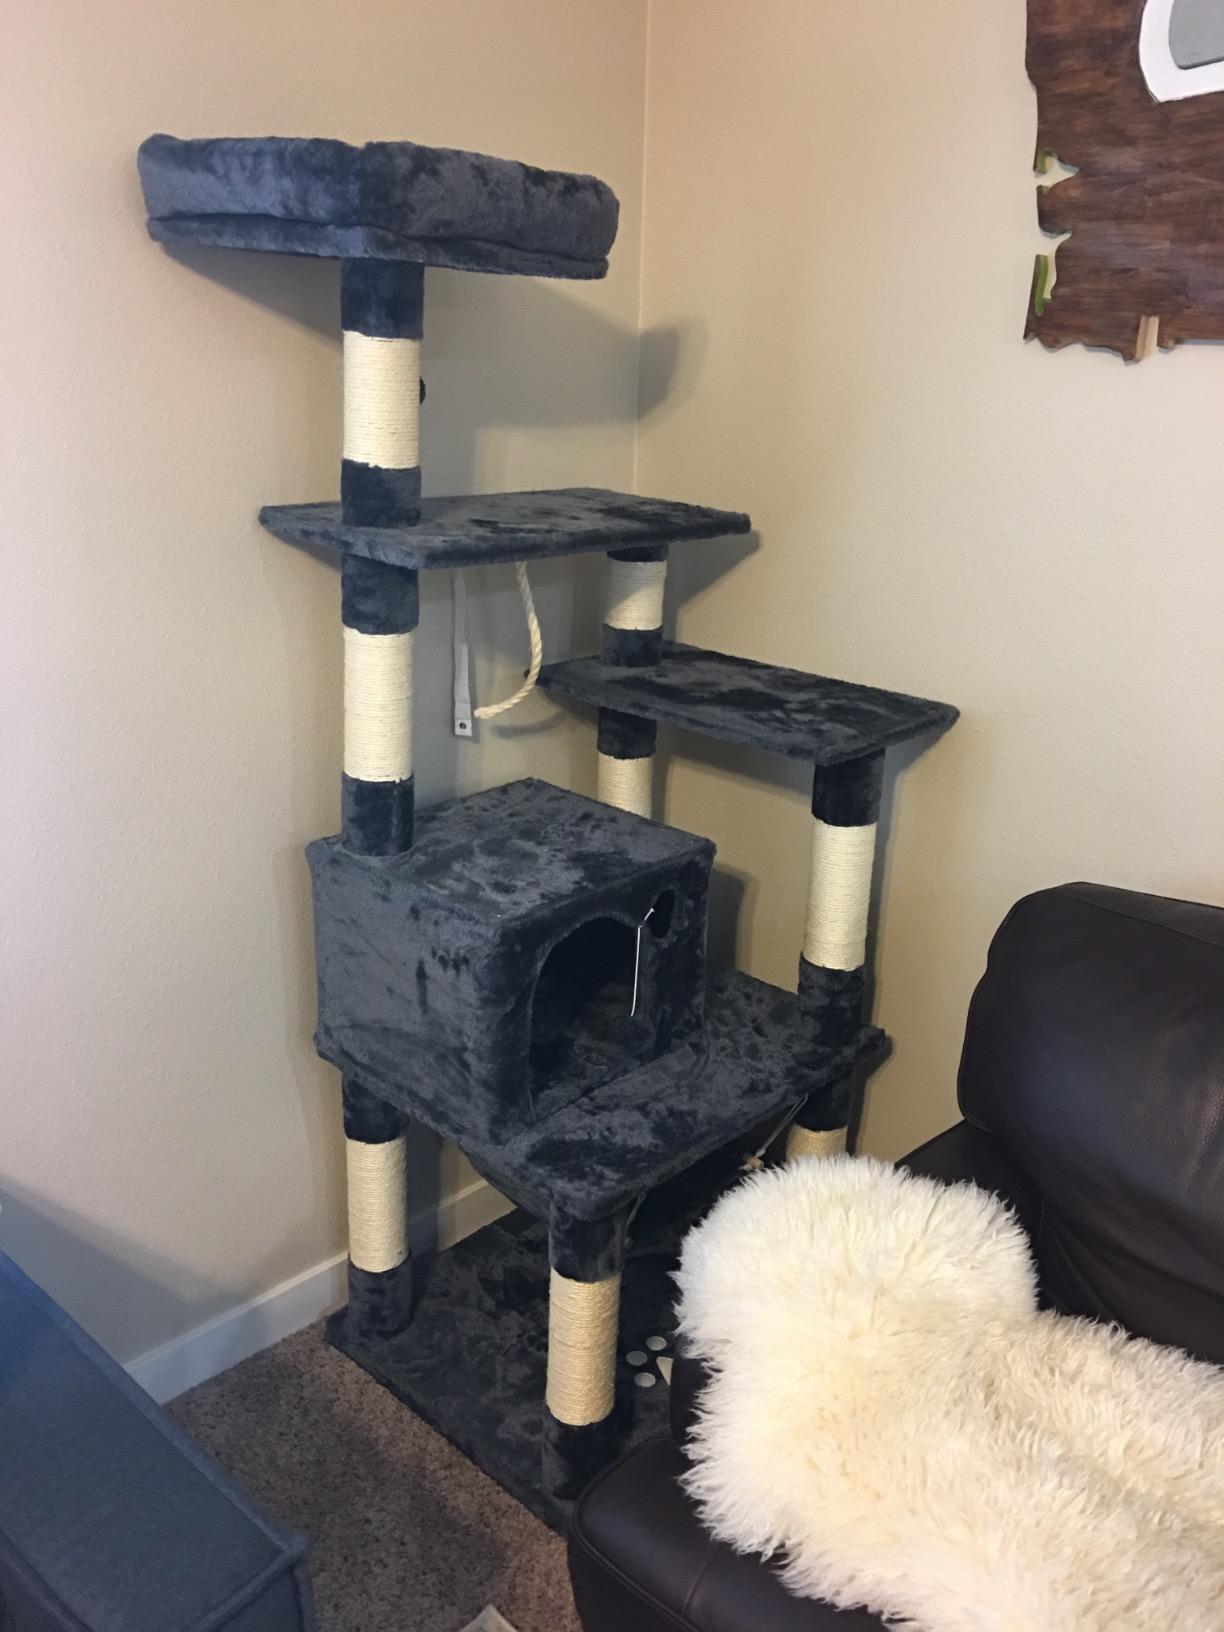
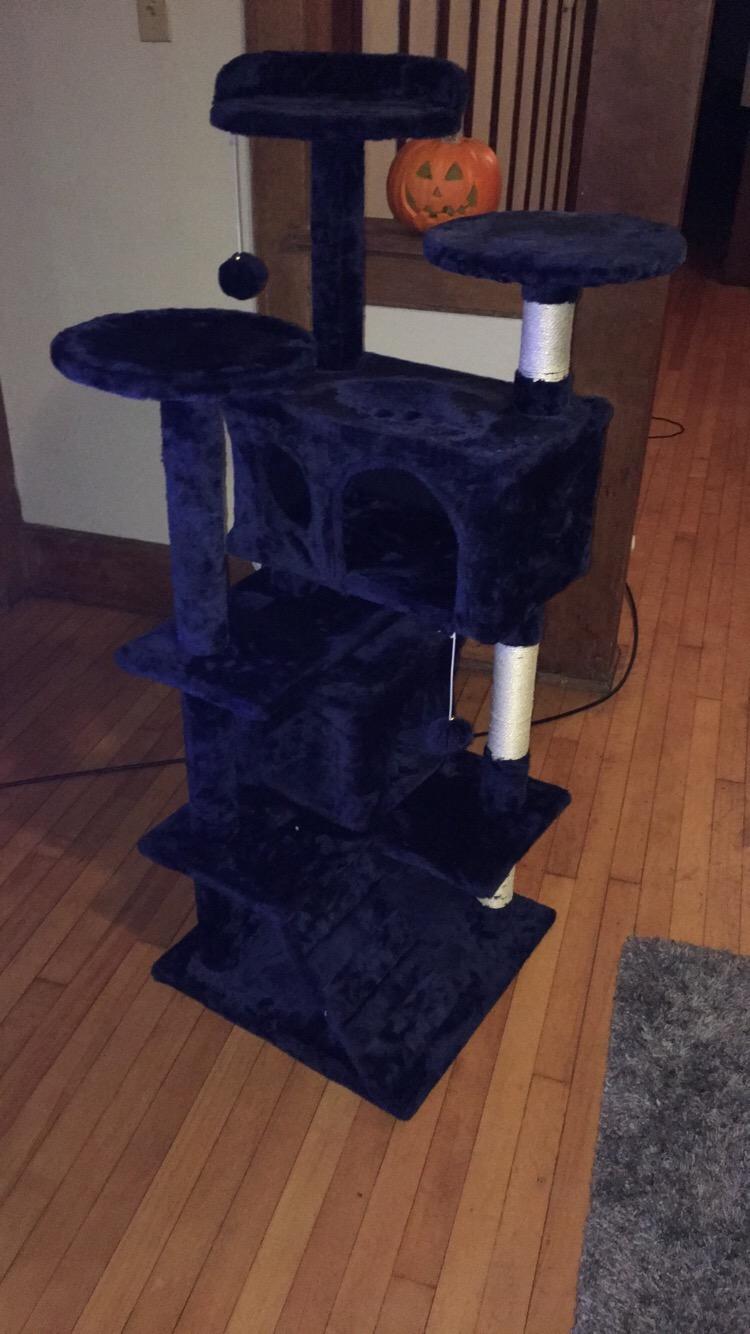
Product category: items_cat tree
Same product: no